Kurt Angle

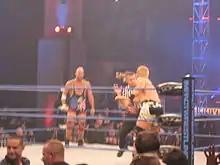
Angle and Jeff Jarrett at Slammiversary IX

At Bound for Glory, Angle was defeated by Hardy, when he turned heel and pinned Anderson after an interference from Hulk Hogan and Eric Bischoff, who then went on to form an alliance named Immortal, with Hardy, Abyss, and Jeff Jarrett. On the following episode of "Impact!" Angle came out to make his retirement speech, after his failed attempt to win the TNA World Heavyweight Championship, but was interrupted by Jarrett, who announced that he had made a deal with Hogan and Bischoff in order to end Angle's career at Bound for Glory, before attacking Angle, when he was restrained by TNA's security officers Gunner and Murphy. The following week Angle returned, trying to get his hands on Bischoff and Ric Flair, before being stopped by TNA's security officers. Angle returned three weeks later on the November 11 episode of "Impact!", saving Samoa Joe from Jeff Jarrett, Gunner, and Murphy. After not appearing again for two weeks, Angle made another return on the December 2 episode of "Impact!", saving Samoa Joe from Jeff Jarrett and Abyss.